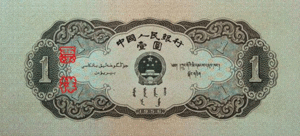
L'écriture tibétaine est un alphasyllabaire d'origine indienne, de la famille des écritures brahmiques, utilisé pour écrire le tibétain ainsi que le dzongkha, le ladakhi et parfois le balti.